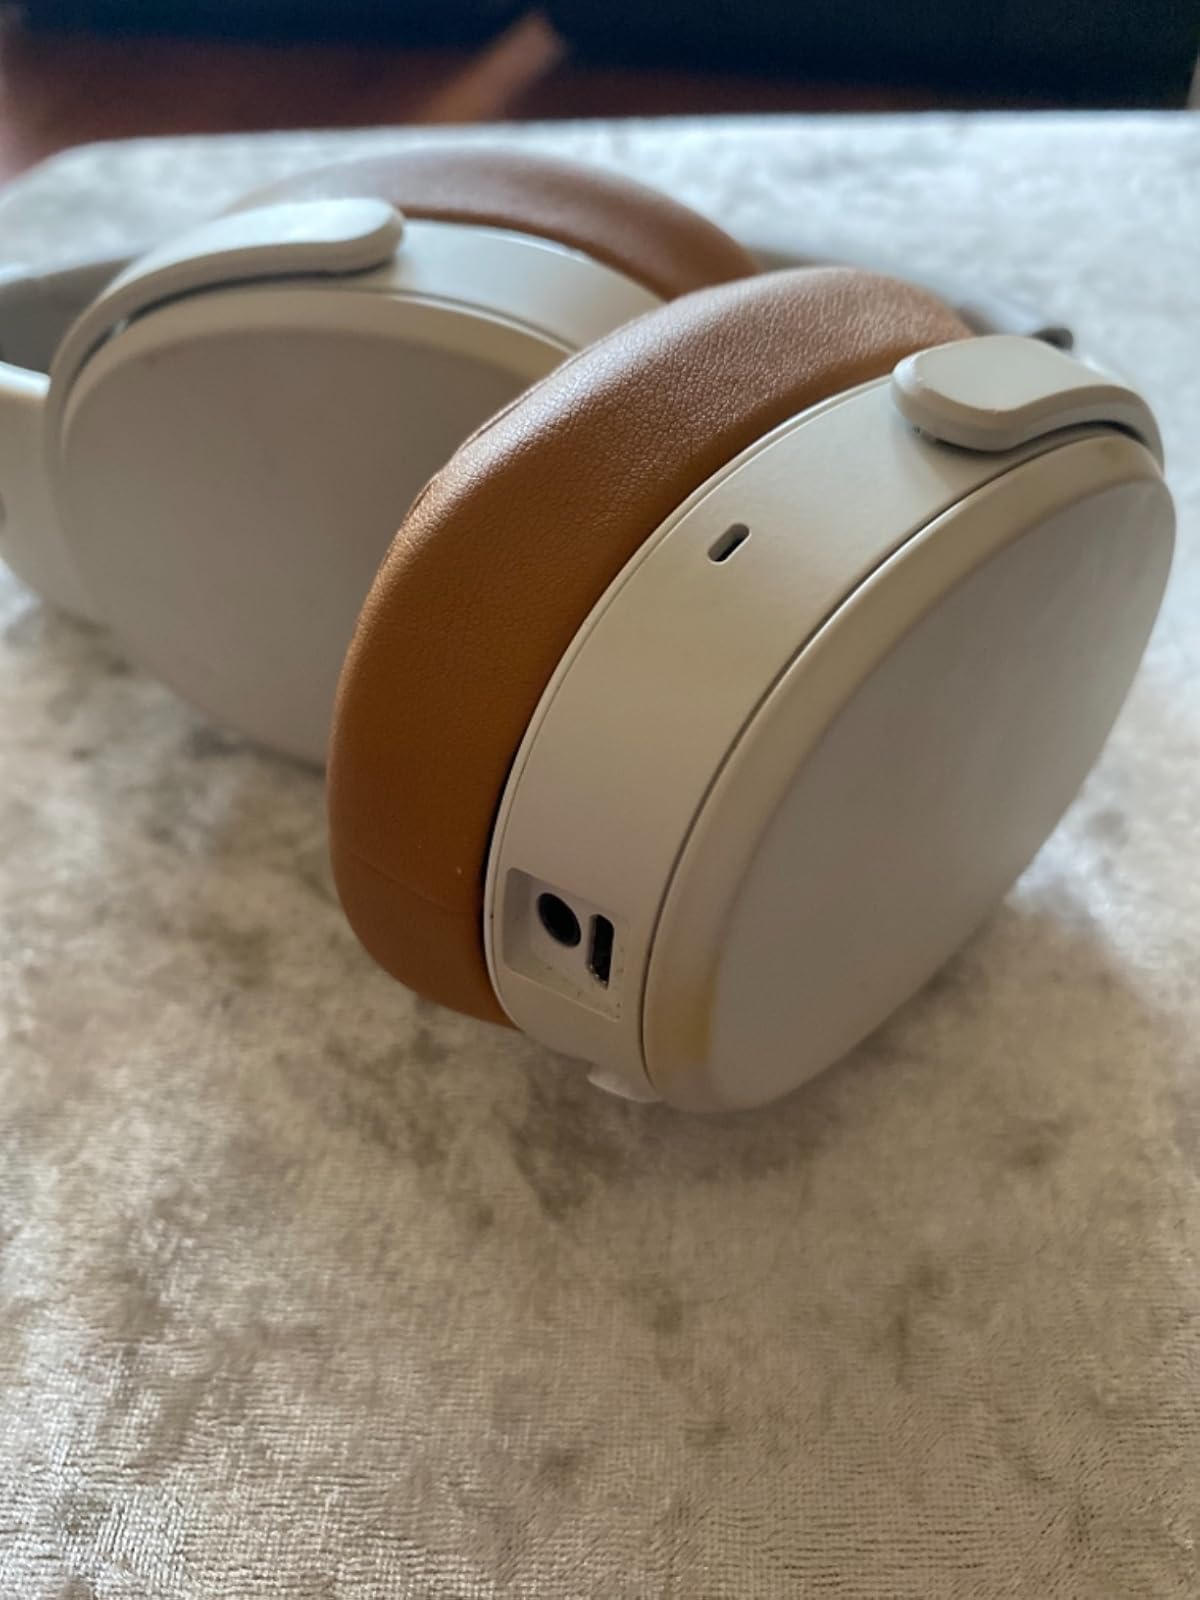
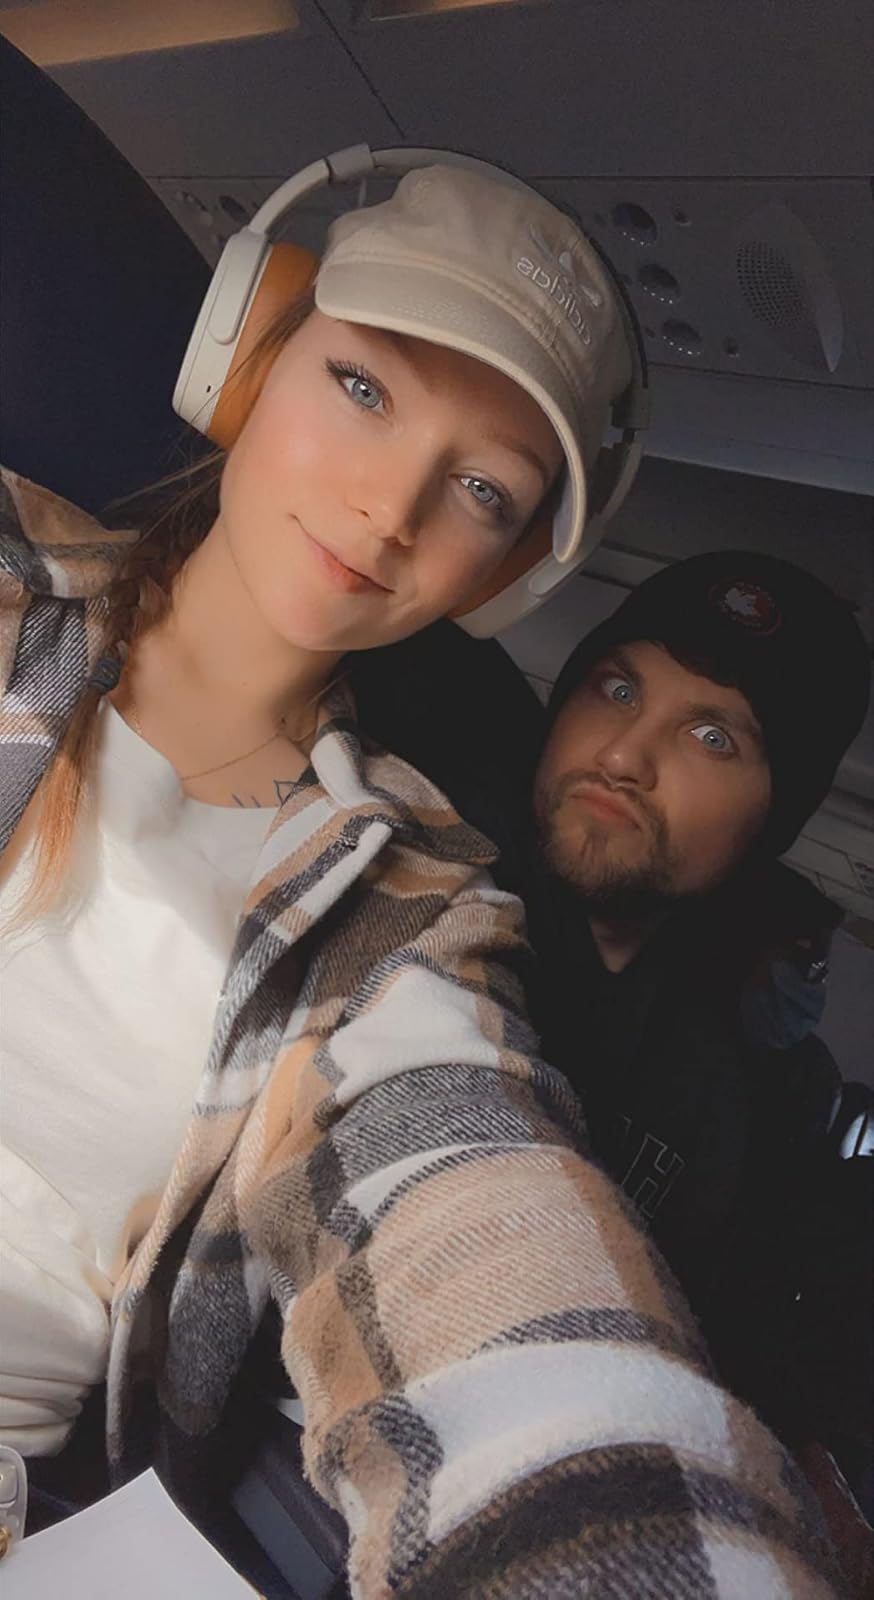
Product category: headphones
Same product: yes